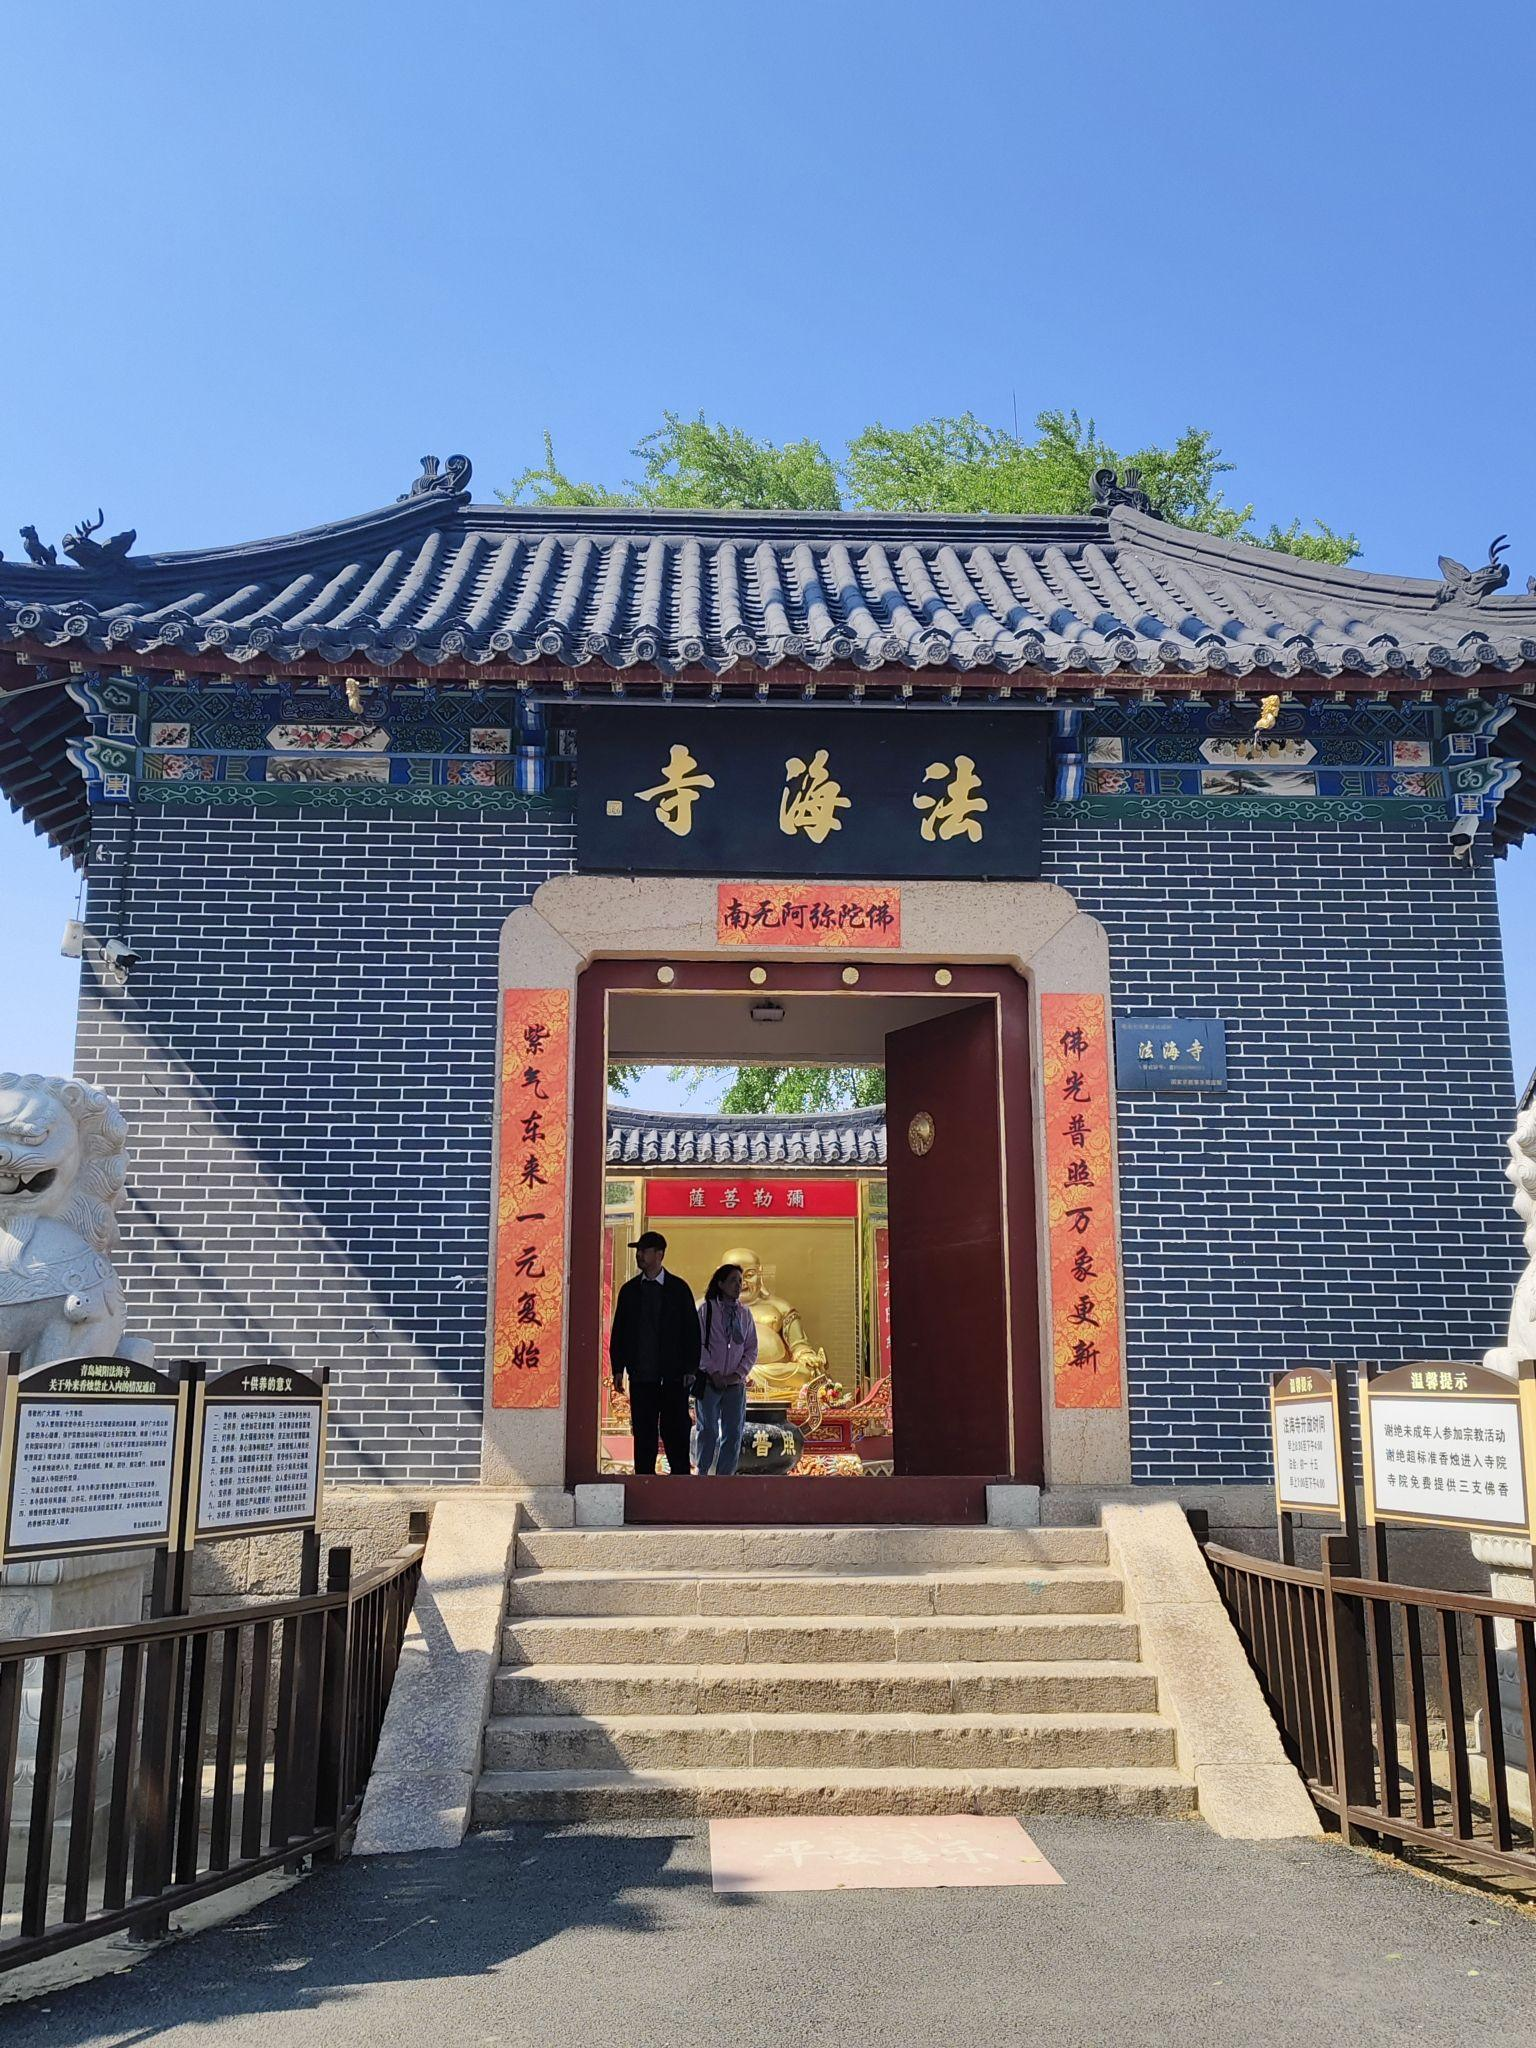
地标名称：法海寺
所在城市：青岛市·城阳区